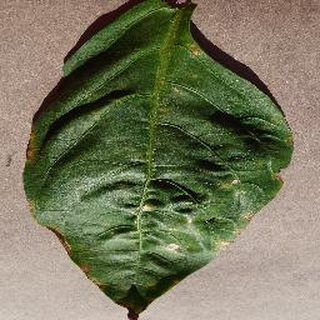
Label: bell_pepper_bacterial_spot